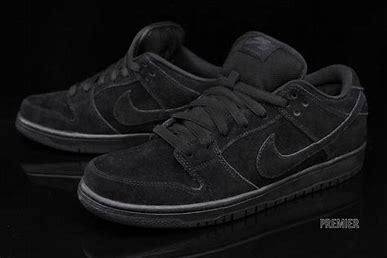
Brand: Nike
Model: SB Dunk Pro